Staying with the Trouble

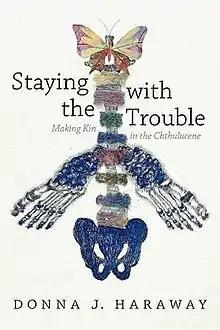
First edition

Staying with the Trouble: Making Kin in the Chthulucene is a 2016 book by Donna Haraway, published by Duke University Press. In a thesis statement, Haraway writes: "Staying with the trouble means making oddkin; that is, we require each other in unexpected collaborations and combinations, in hot compost piles. We become - with each other or not at all." Both the imagery of the compost pile and the concept of oddkin are repeated motifs throughout the work.